Hocus Pocus Hall

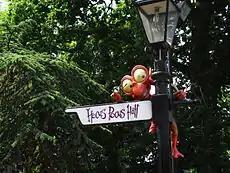
A gremlin outside the attraction

The attraction would begin with a preshow scene inside the main vestibule of the mansion, where you were greeted by a wizard and a troublesome goblin. The room then transformed with UV artwork and a hidden door would open. This led to a corridor themed to a library and into a rotating trommel tunnel.